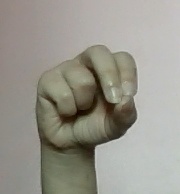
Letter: gaaf